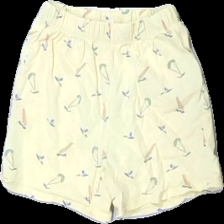
View: front
Type: Shorts
Category: Children
Brand: Zara
Colors: Yellow, Blue, Orange, Green, Brown
Material: 100% bomull
Pattern: Other
Cut: Tight
Size: 128
Season: All
Price range: <50
Recommended usage: Reuse
Description: shorts med tryck